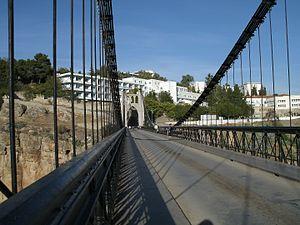
Le pont de Sidi M'Cid
Le pont de Sidi M'Cid est un pont suspendu qui traverse les gorges du Rhummel et relie la médina de Constantine au centre hospitalo-universitaire.